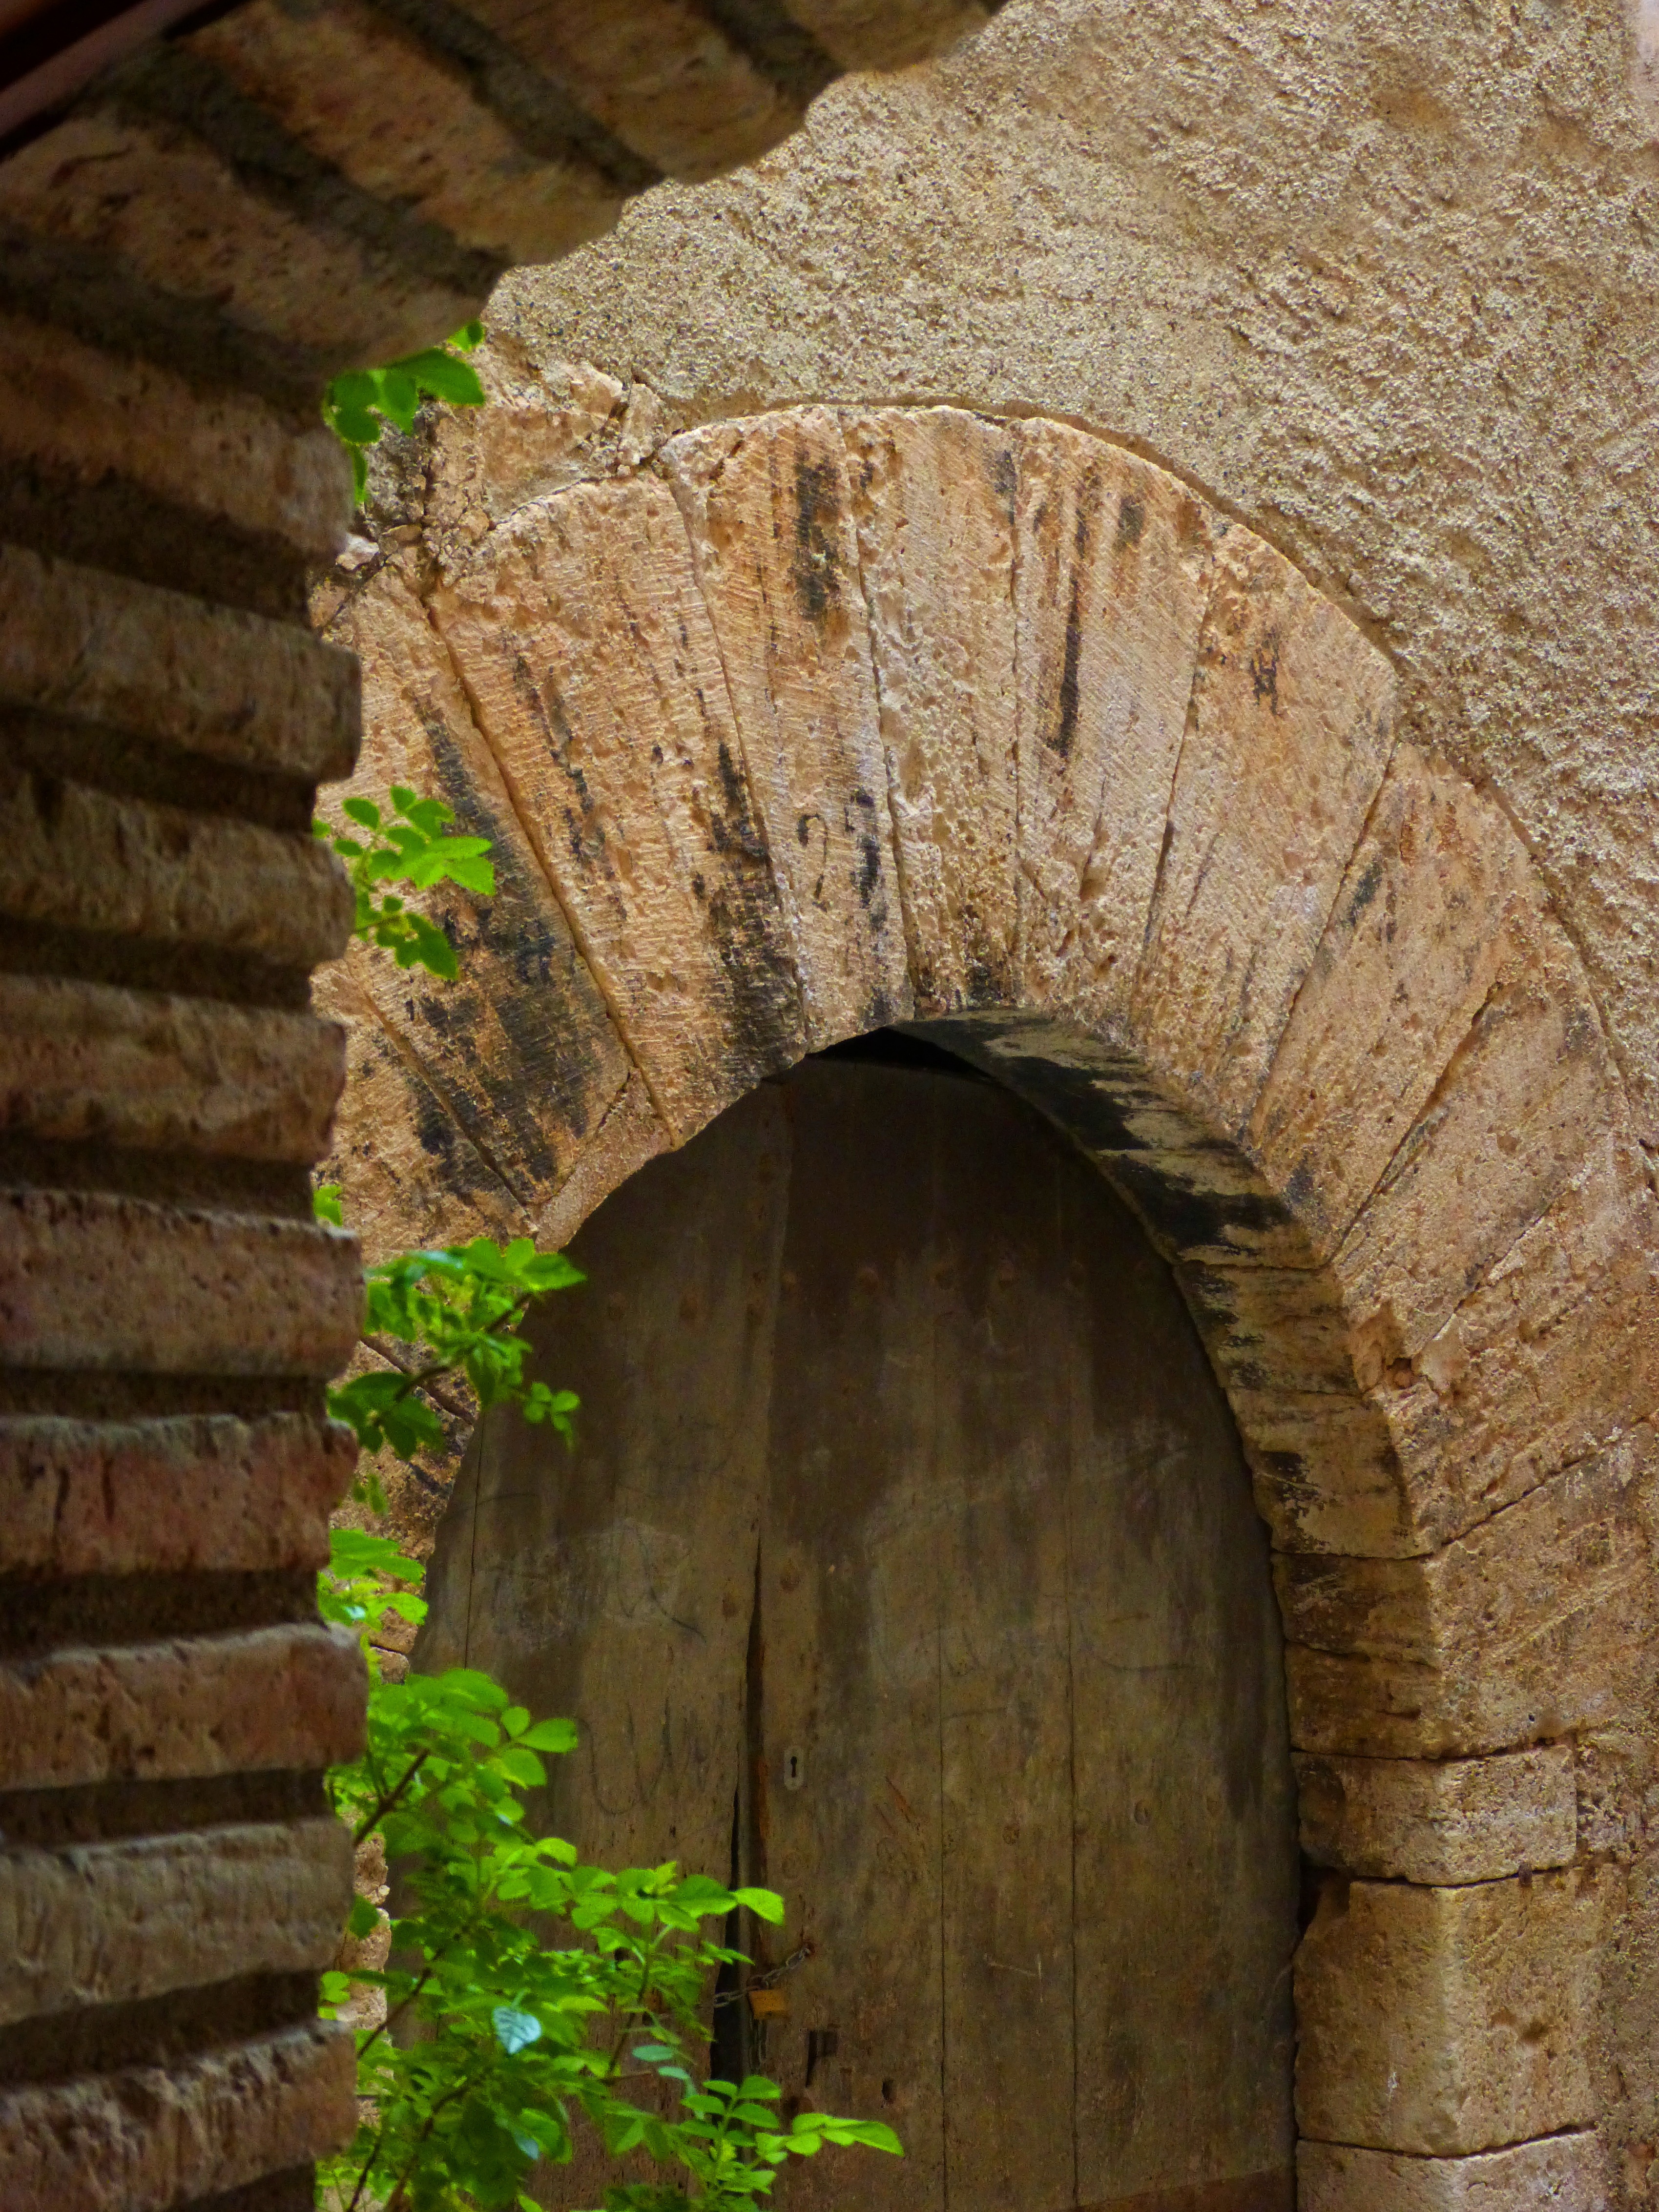
rock, architecture, wood, wall, arch, fortification, door, medieval, stone arch, temple, ruins, monastery, middle ages, carved stone, ancient history